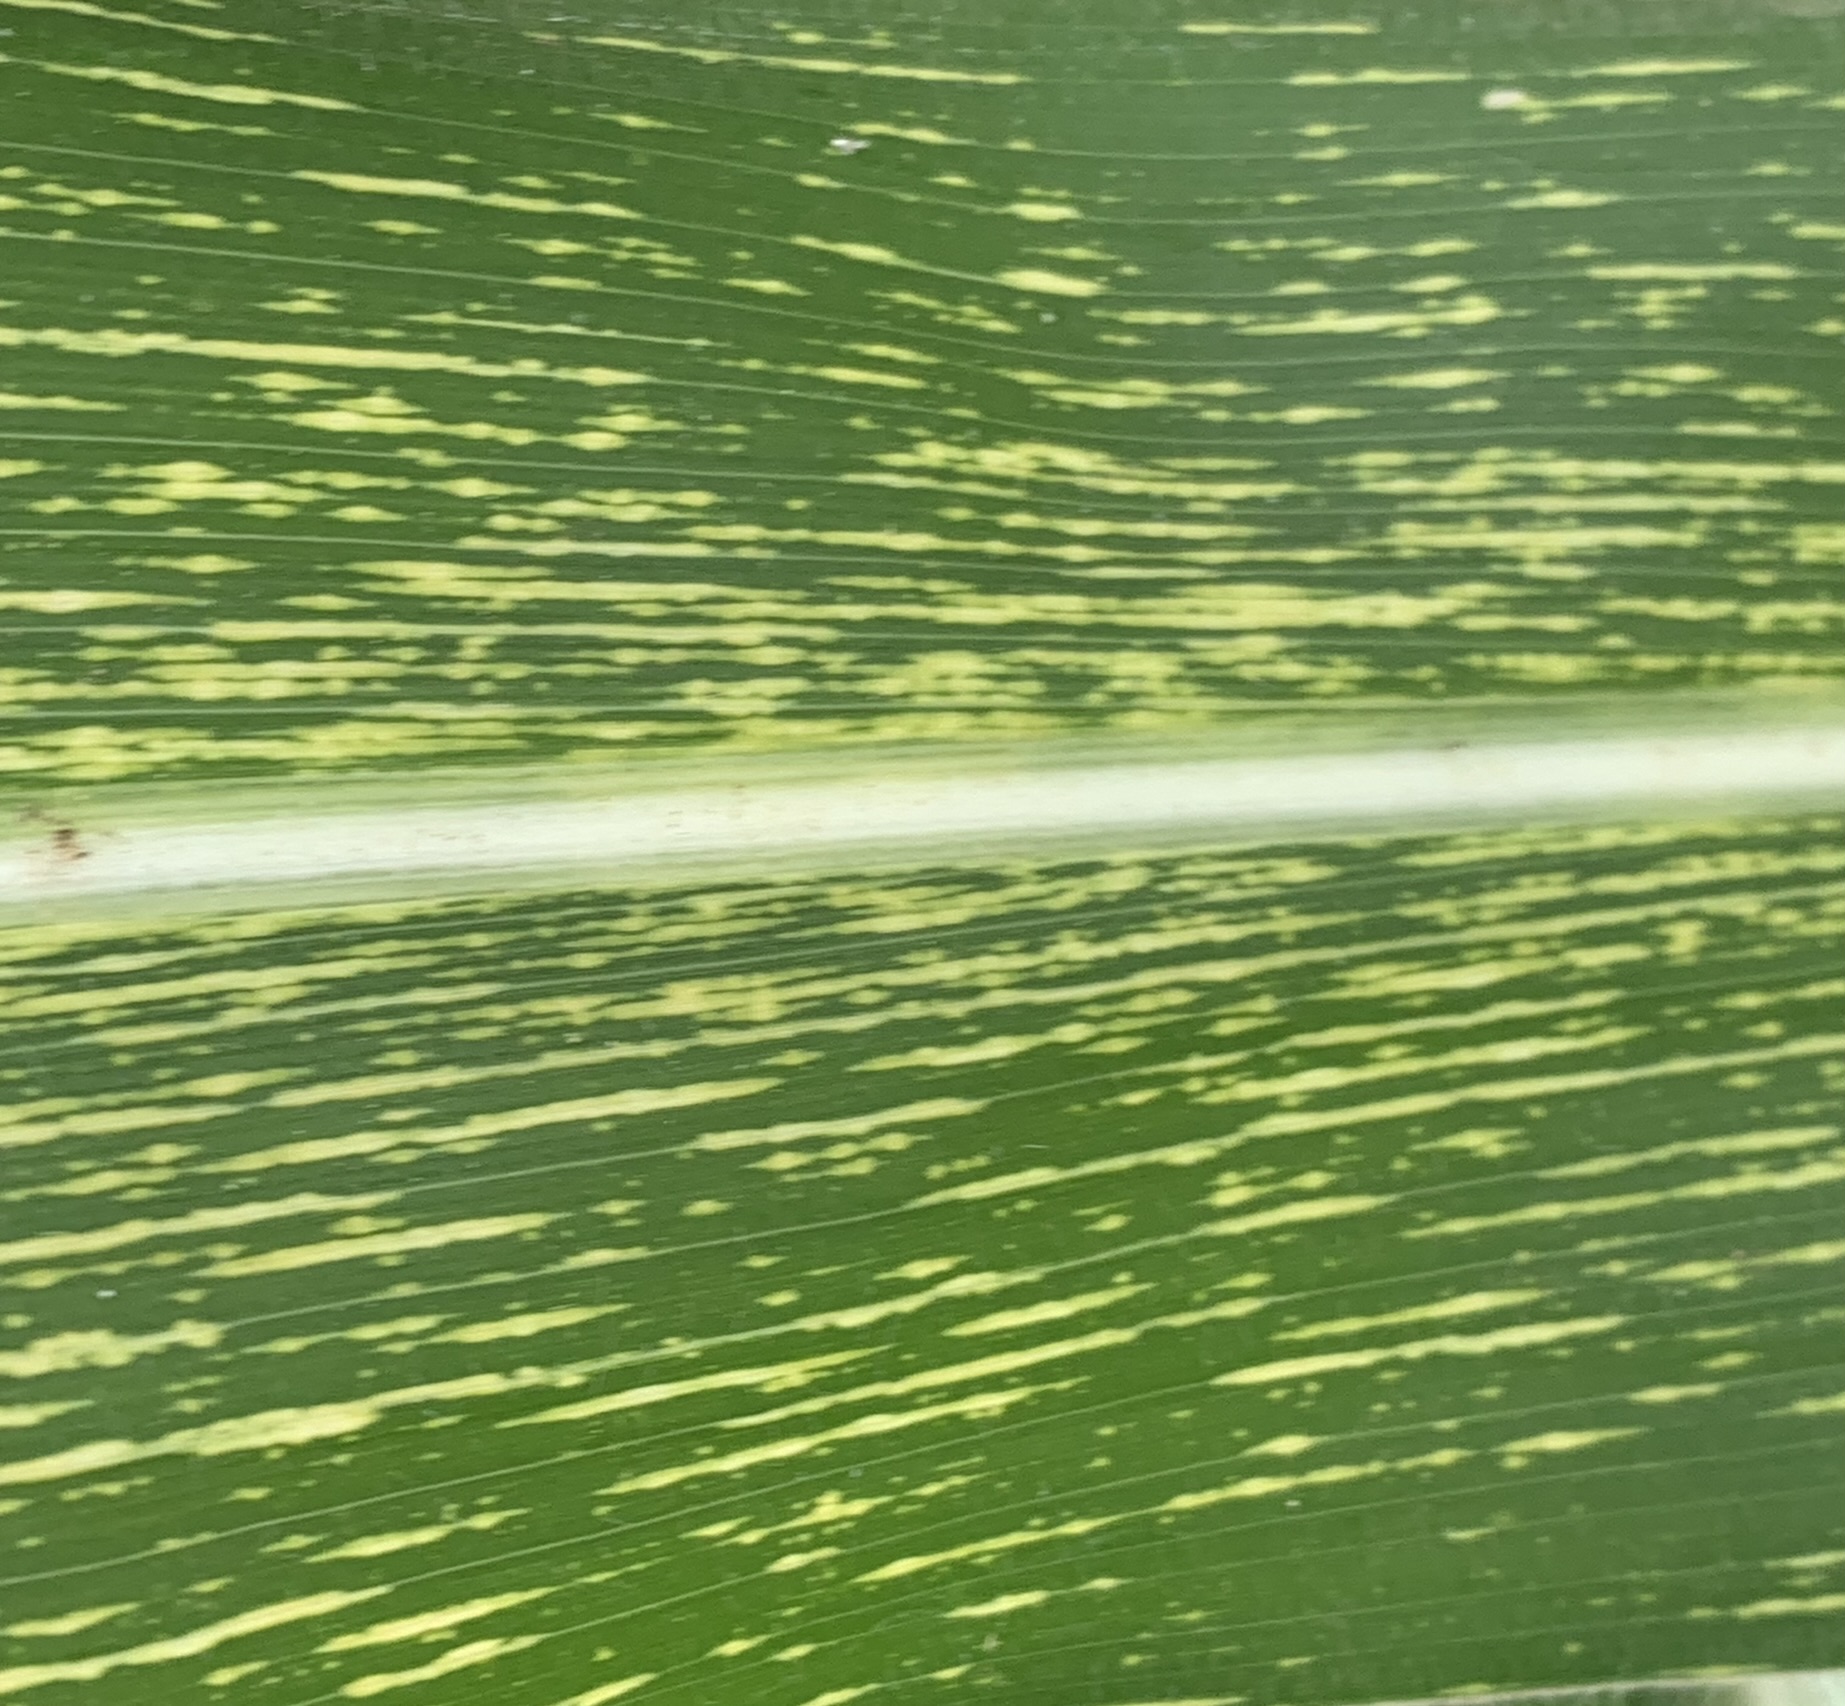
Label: MSV